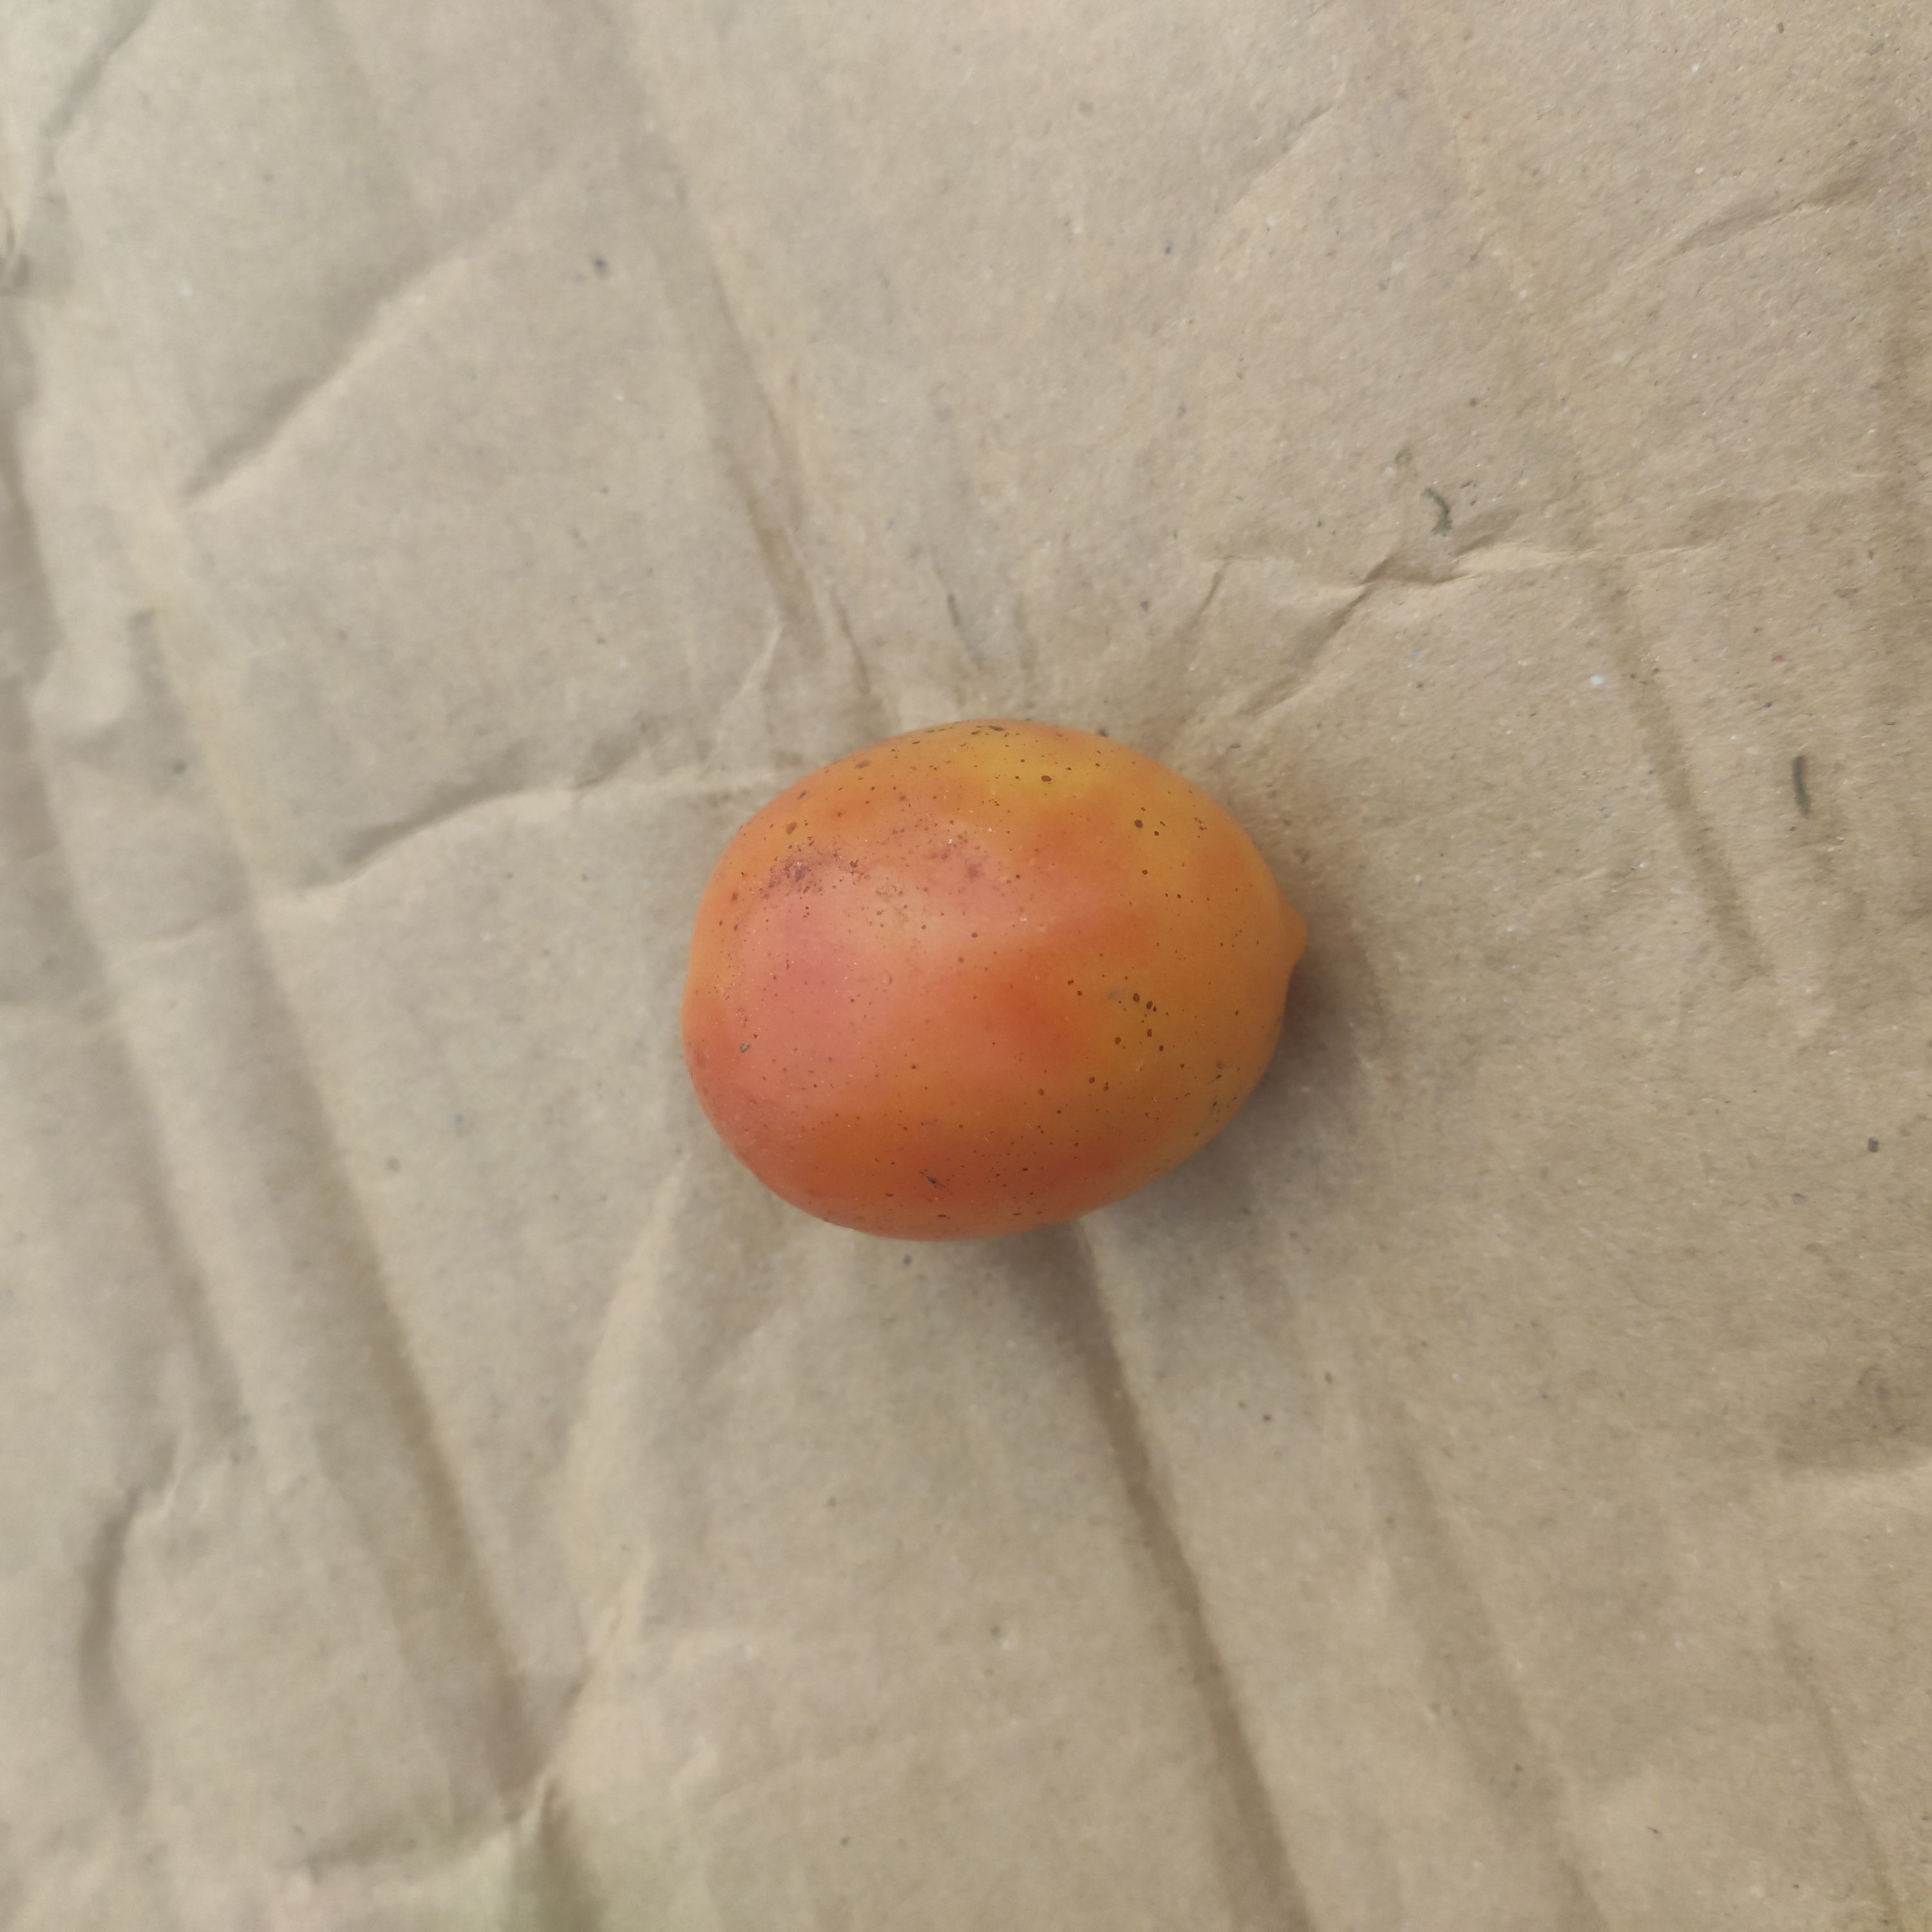
Fruit: tomatoes
Grade: 2nd-grade